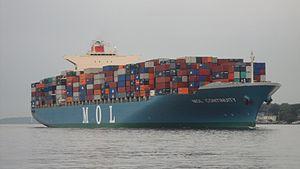
Porte-conteneurs MOL Continuity sur l'Elbe avec Destination Hambourg
Mitsui O.S.K. Lines, Ltd. est une entreprise japonaise de transport maritime. Mitsui O.S.K. est un des plus grands groupes de transport maritime au monde, et un des trois grands groupes maritimes japonais, avec NYK et K-Line.